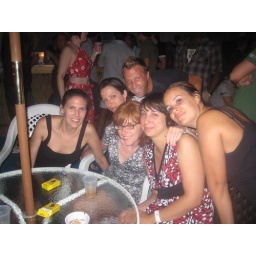
Every boy is jumping in the pics